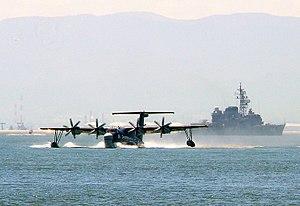
Le ShinMaywa US-2 est un avion amphibie quadrimoteur du constructeur japonais ShinMaywa, à décollage et atterrissage court, conçu pour le sauvetage en mer. L'appareil, qui succède au Shin Meiwa US-1, a effectué son premier vol le 18 décembre 2003.